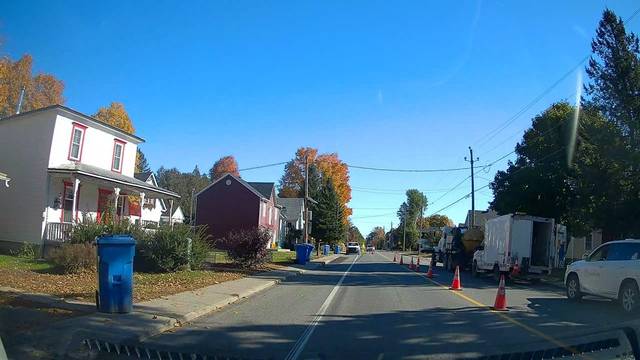
Region: Canada
Coordinates: 45.658, -74.33